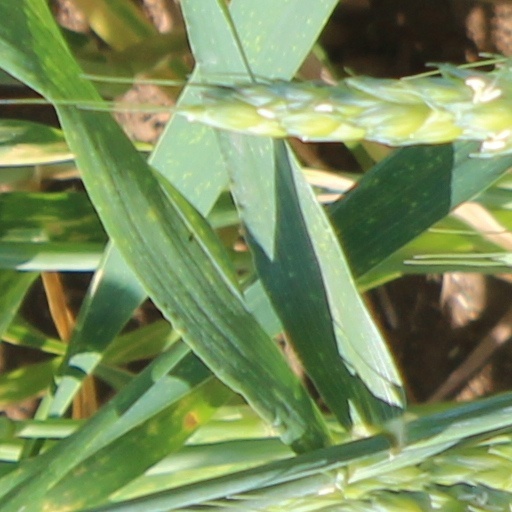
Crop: wheat